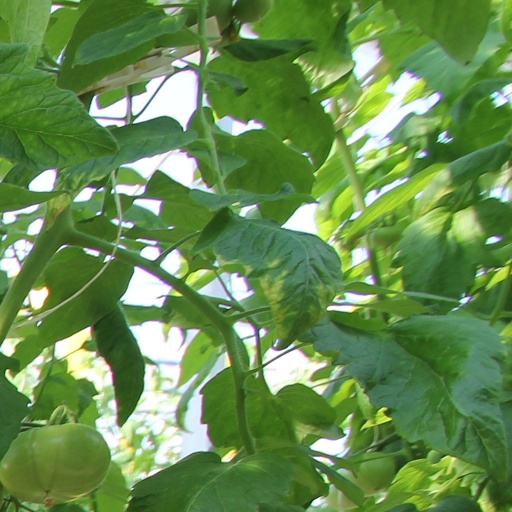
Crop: tomato